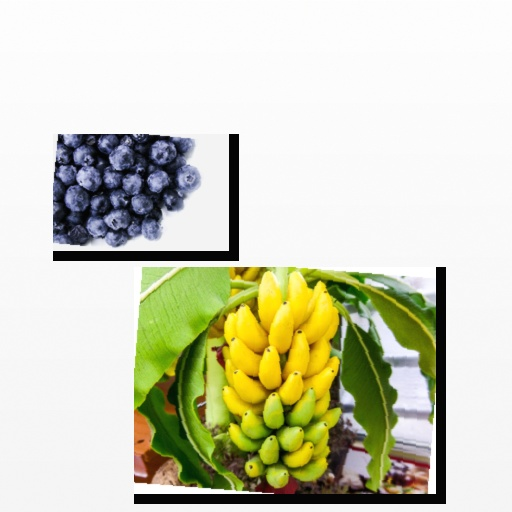
Food items: blueberry, banana